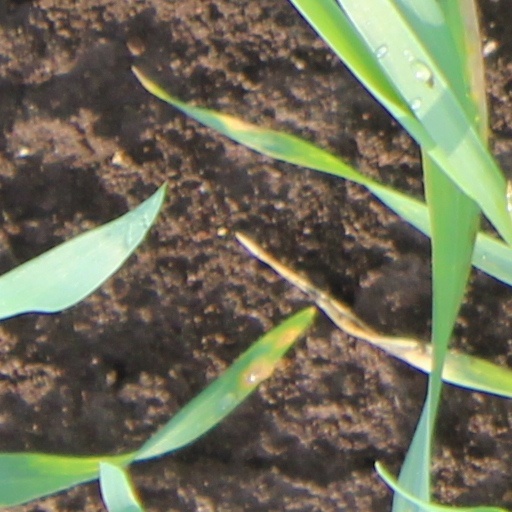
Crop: wheat